Jack Jennings (American football)

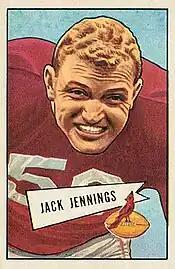
Jennings on a 1952 Bowman football card

Jack Weldon Jennings (February 23, 1927June 11, 1993) was an American professional football player who was an offensive lineman for eight seasons for the Chicago Cardinals.